Chashni

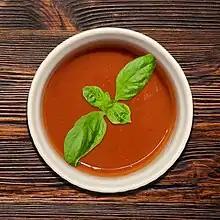
Chaashnig Hot Sauce

Chashni or Chaashni (Pahlavi or Middle Persian: Chaashnig; Chaashnik, Persian Language: ) is a spice, sauce, or preparation that is added to food to impart a specific taste, to enhance the flavor, or to complement the dish. Some kinds of chaashni are used during cooking to add flavor or texture: saffron, barbecue sauce, teriyaki sauce, soy sauce, and pomegranate juice are examples. Chaashni is sometimes added prior to serving and is used to taste by the dish, for example, in a sandwich made with ketchup, mustard, mayonnaise, sriracha, or hot sauce.